Berlin Gold Hat

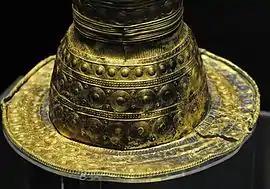
Berlin Gold Hat, Detail

The Berlin Gold Hat was put on sale in the international arts trade in 1995. In 1996, the Berlin Museum für Vor- und Frühgeschichte bought it as an important Bronze Age artefact. The seller claimed that the object came from an anonymous Swiss private collection that had been assembled in the 1950s and 1960s. It is assumed that the object was found in Southern Germany or Switzerland. No further details are known. The good preservation of the cone suggests that, like the Schifferstadt example, it must have been carefully filled with soil or ashes and then buried upright in relatively fine soil.